Su Manshu

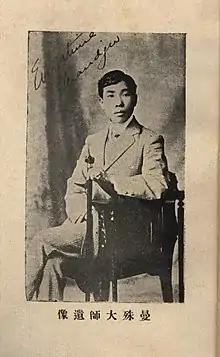
Portrait of Su Manshu

Su Manshu (1884–1918) was a Chinese writer, poet, painter, revolutionist and translator; his original name was Su Xuanying. Su had been named as a writer of poetry and romantic love stories in the history of early modern Chinese literature. But he was most commonly known as a Buddhist monk, a poetry monk, "the monk of sentiment" (pinyin: qing seng; simplified Chinese: 情僧) and "the revolutionary monk" (pinyin: gem-ing seng; simplified Chinese: 革命僧). Su was born out of wedlock in Yokohama, Japan in 1884. His father was a Cantonese merchant, and his mother was his father's Japanese maid. His ancestral home was in Zhongshan city, Guangdong Province, China. He died at the age of 34 due to a stomach disease in Shanghai.